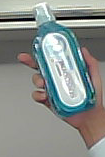
Product: sensodyne_mouthwash